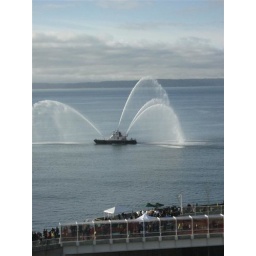
Fireboat from the kitchen in the Olympus- 12th floor 2 bed unit